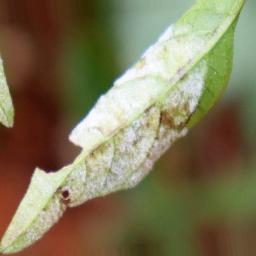
Label: powdery mildew